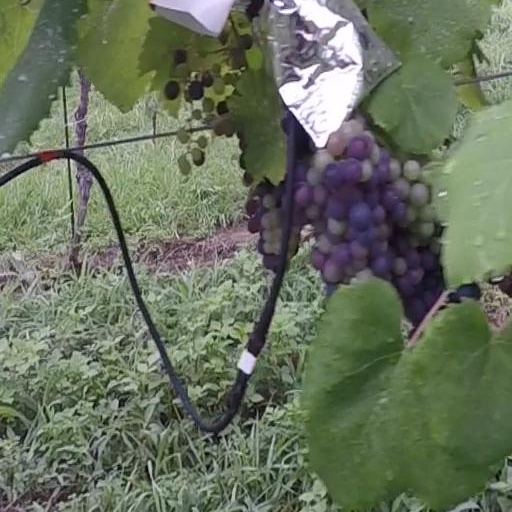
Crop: grape